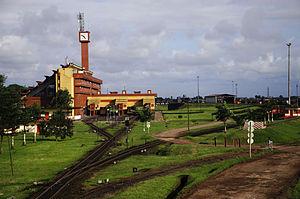
Gare de Bessengué This is a photo of a monument in Cameroon identified by the ID LT11
La liste des gares du Cameroun est une liste des gares ferrovaires situées au Cameroun.